Sykes's warbler

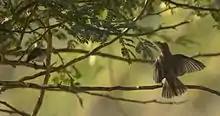
Protecting territory from Lesser Whitethroat at Kutch

It is a small passerine found in open country with bushes and other tall vegetation. Three or four eggs are laid in a nest in a bush or vegetation. Like most warblers they are insectivorous.